Cam Stones

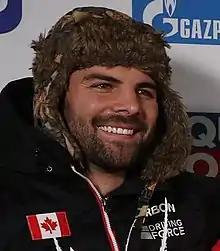
Stones in 2019

Cameron Stones (born 5 January 1992) is a Canadian bobsledder. He competed in the four-man event at the 2018 Winter Olympics.